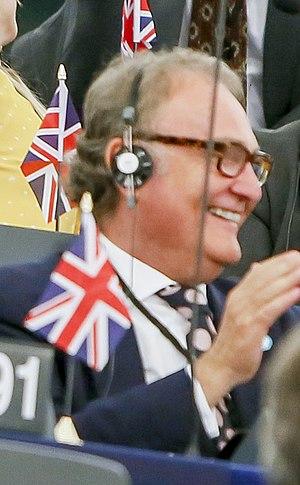
John Longworth est un homme d'affaires britannique, directeur général de la Chambre de Commerce Britannique de septembre 2011 à mars 2016.